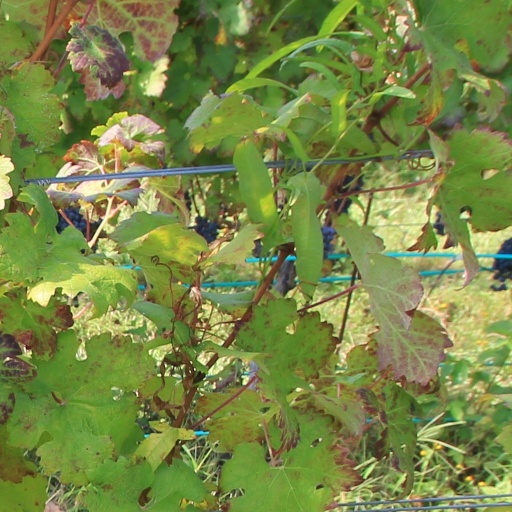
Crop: grape